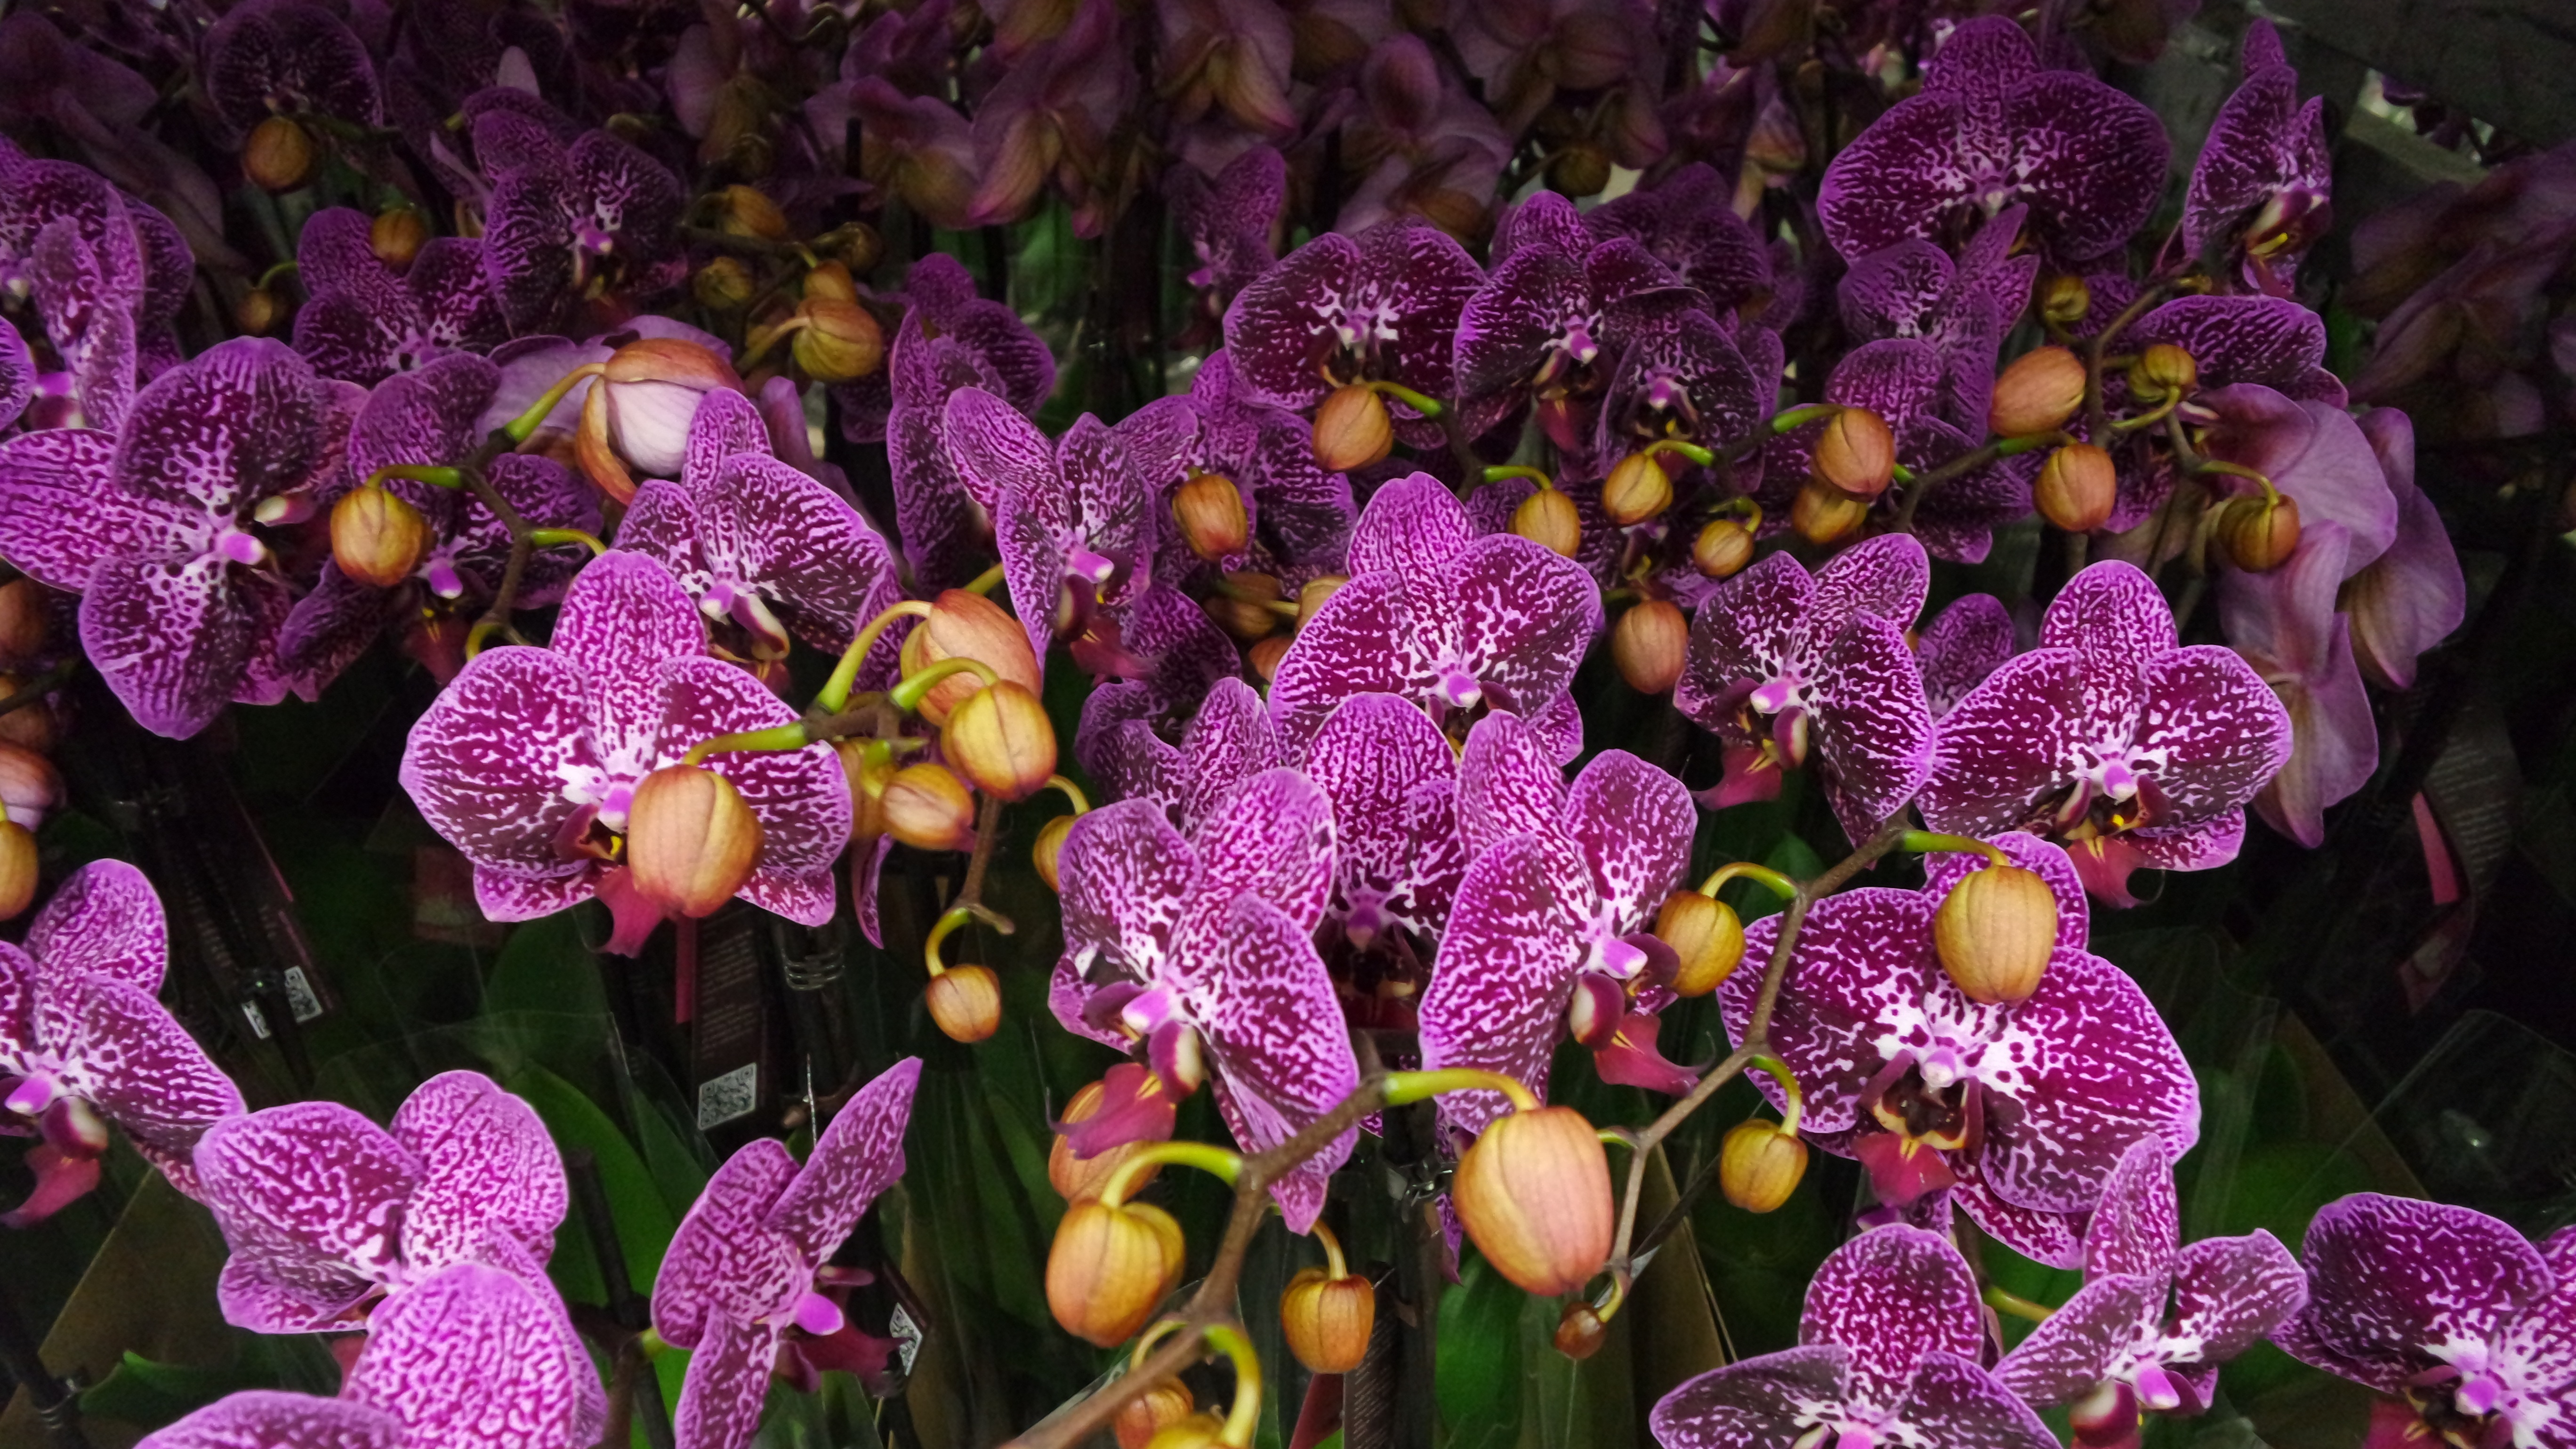
plant, flower, purple, petal, bloom, botany, flora, orchid, phalaenopsis, macro photography, flowering plant, cattleya, phalaenopsis orchid, land plant